Indonesian art

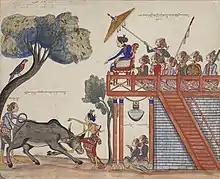
Javanese classical painting, Jaka Tingkir killing a buffalo under watch of the Sultan of Demak (probably Sultan Trenggana), Anonymous Javanese artist

Prehistoric cave paintings were discovered in numbers of sites in Indonesia. The notable ones are those in caves of Maros Regency in South Sulawesi, also in Sangkulirang-Mengkalihat karst formation in East Kutai and Berau Regency in East Kalimantan. The cave paintings was estimated dated from circa 40,000 years old.